Finnlakeviridae

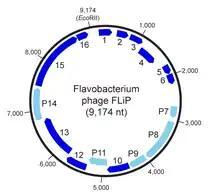
Genome organization of "Flavobacterium phage FLiP".

The genome is circular single-stranded DNA of about 9200 nucleotides in length.